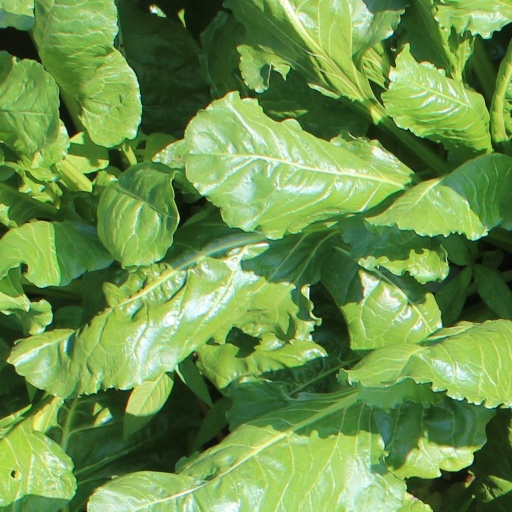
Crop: sugar beet